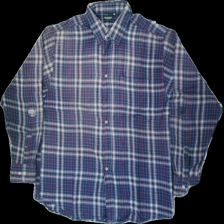
View: front
Type: Shirt
Category: Men
Brand: Not in the list
Brand text on label: Blue Wear
Colors: Red, White, Blue, Multicolor
Material: 100% cott
Pattern: Other
Cut: Regular
Size: XXL
Stains: Major
Smell: Minor
Price range: <50
Recommended usage: Recycle
Description: Plaid shirt in poor condition
Comment: Smells slightly of cigarette smoke